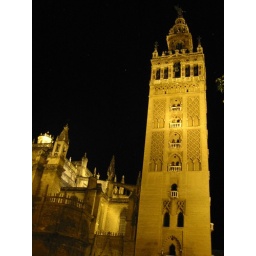
Sevilla. In the evening we strolled by Giralda, the clock tower of the mosque. Birds were flocking around the clock tower. [20040510]